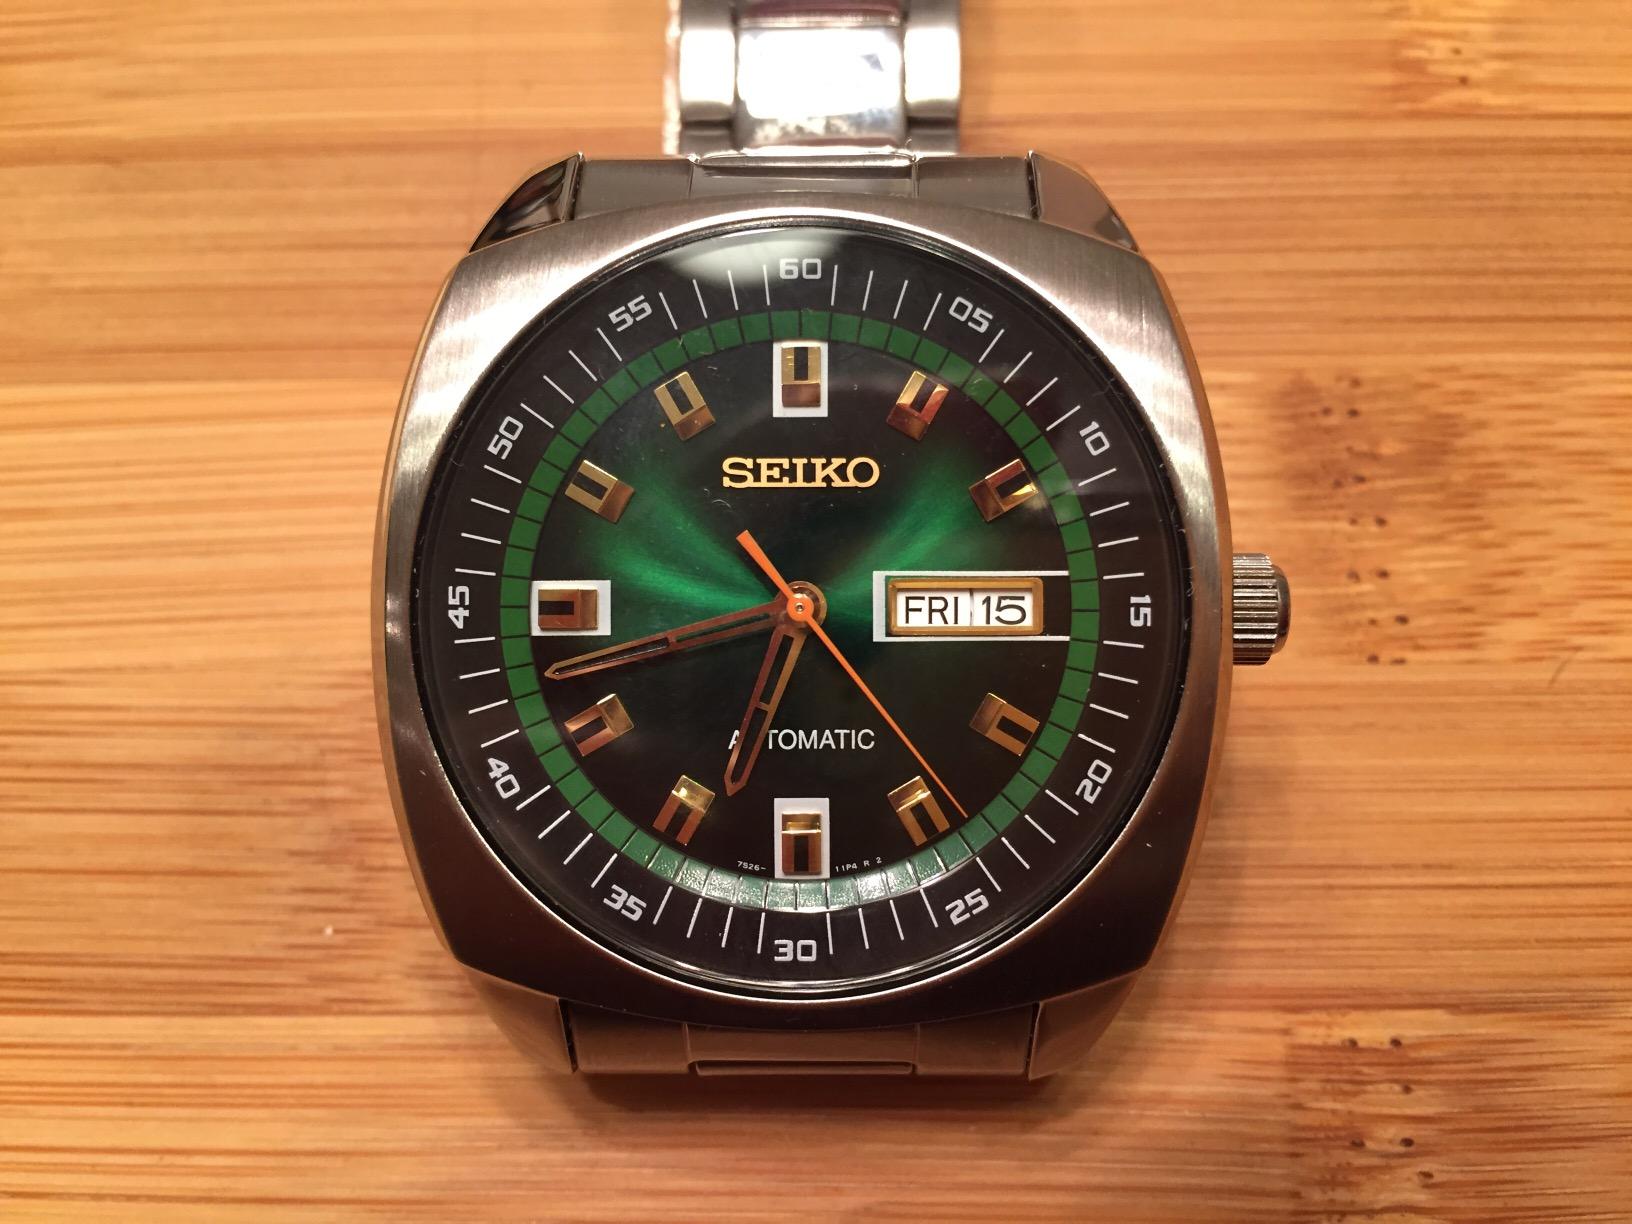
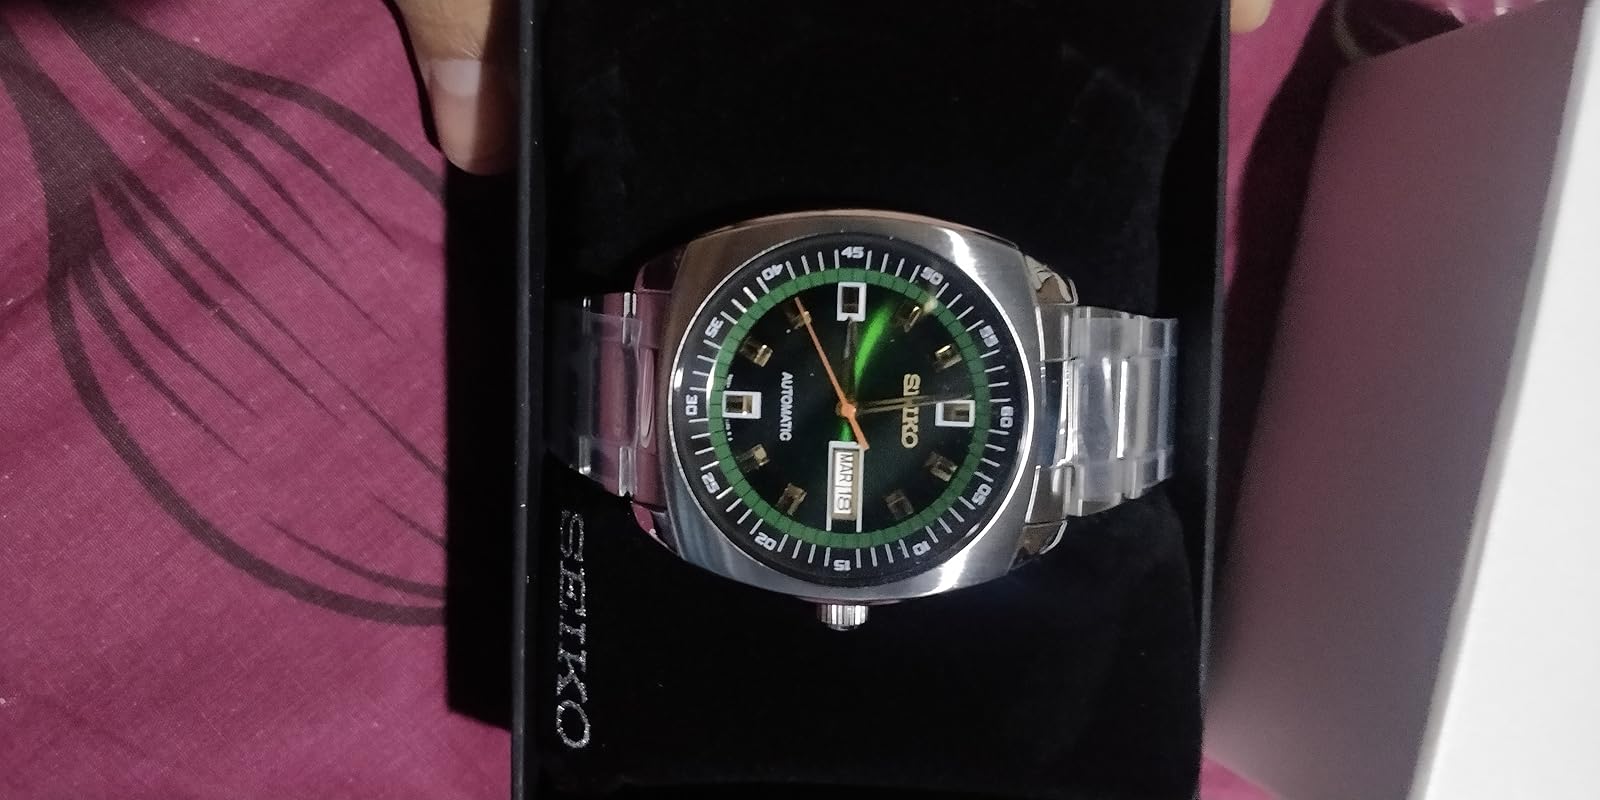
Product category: accessories_watch
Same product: yes